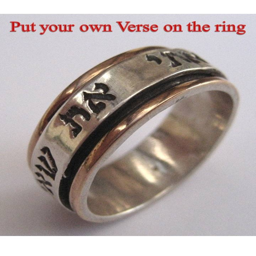
$150 choose the verse for your ring